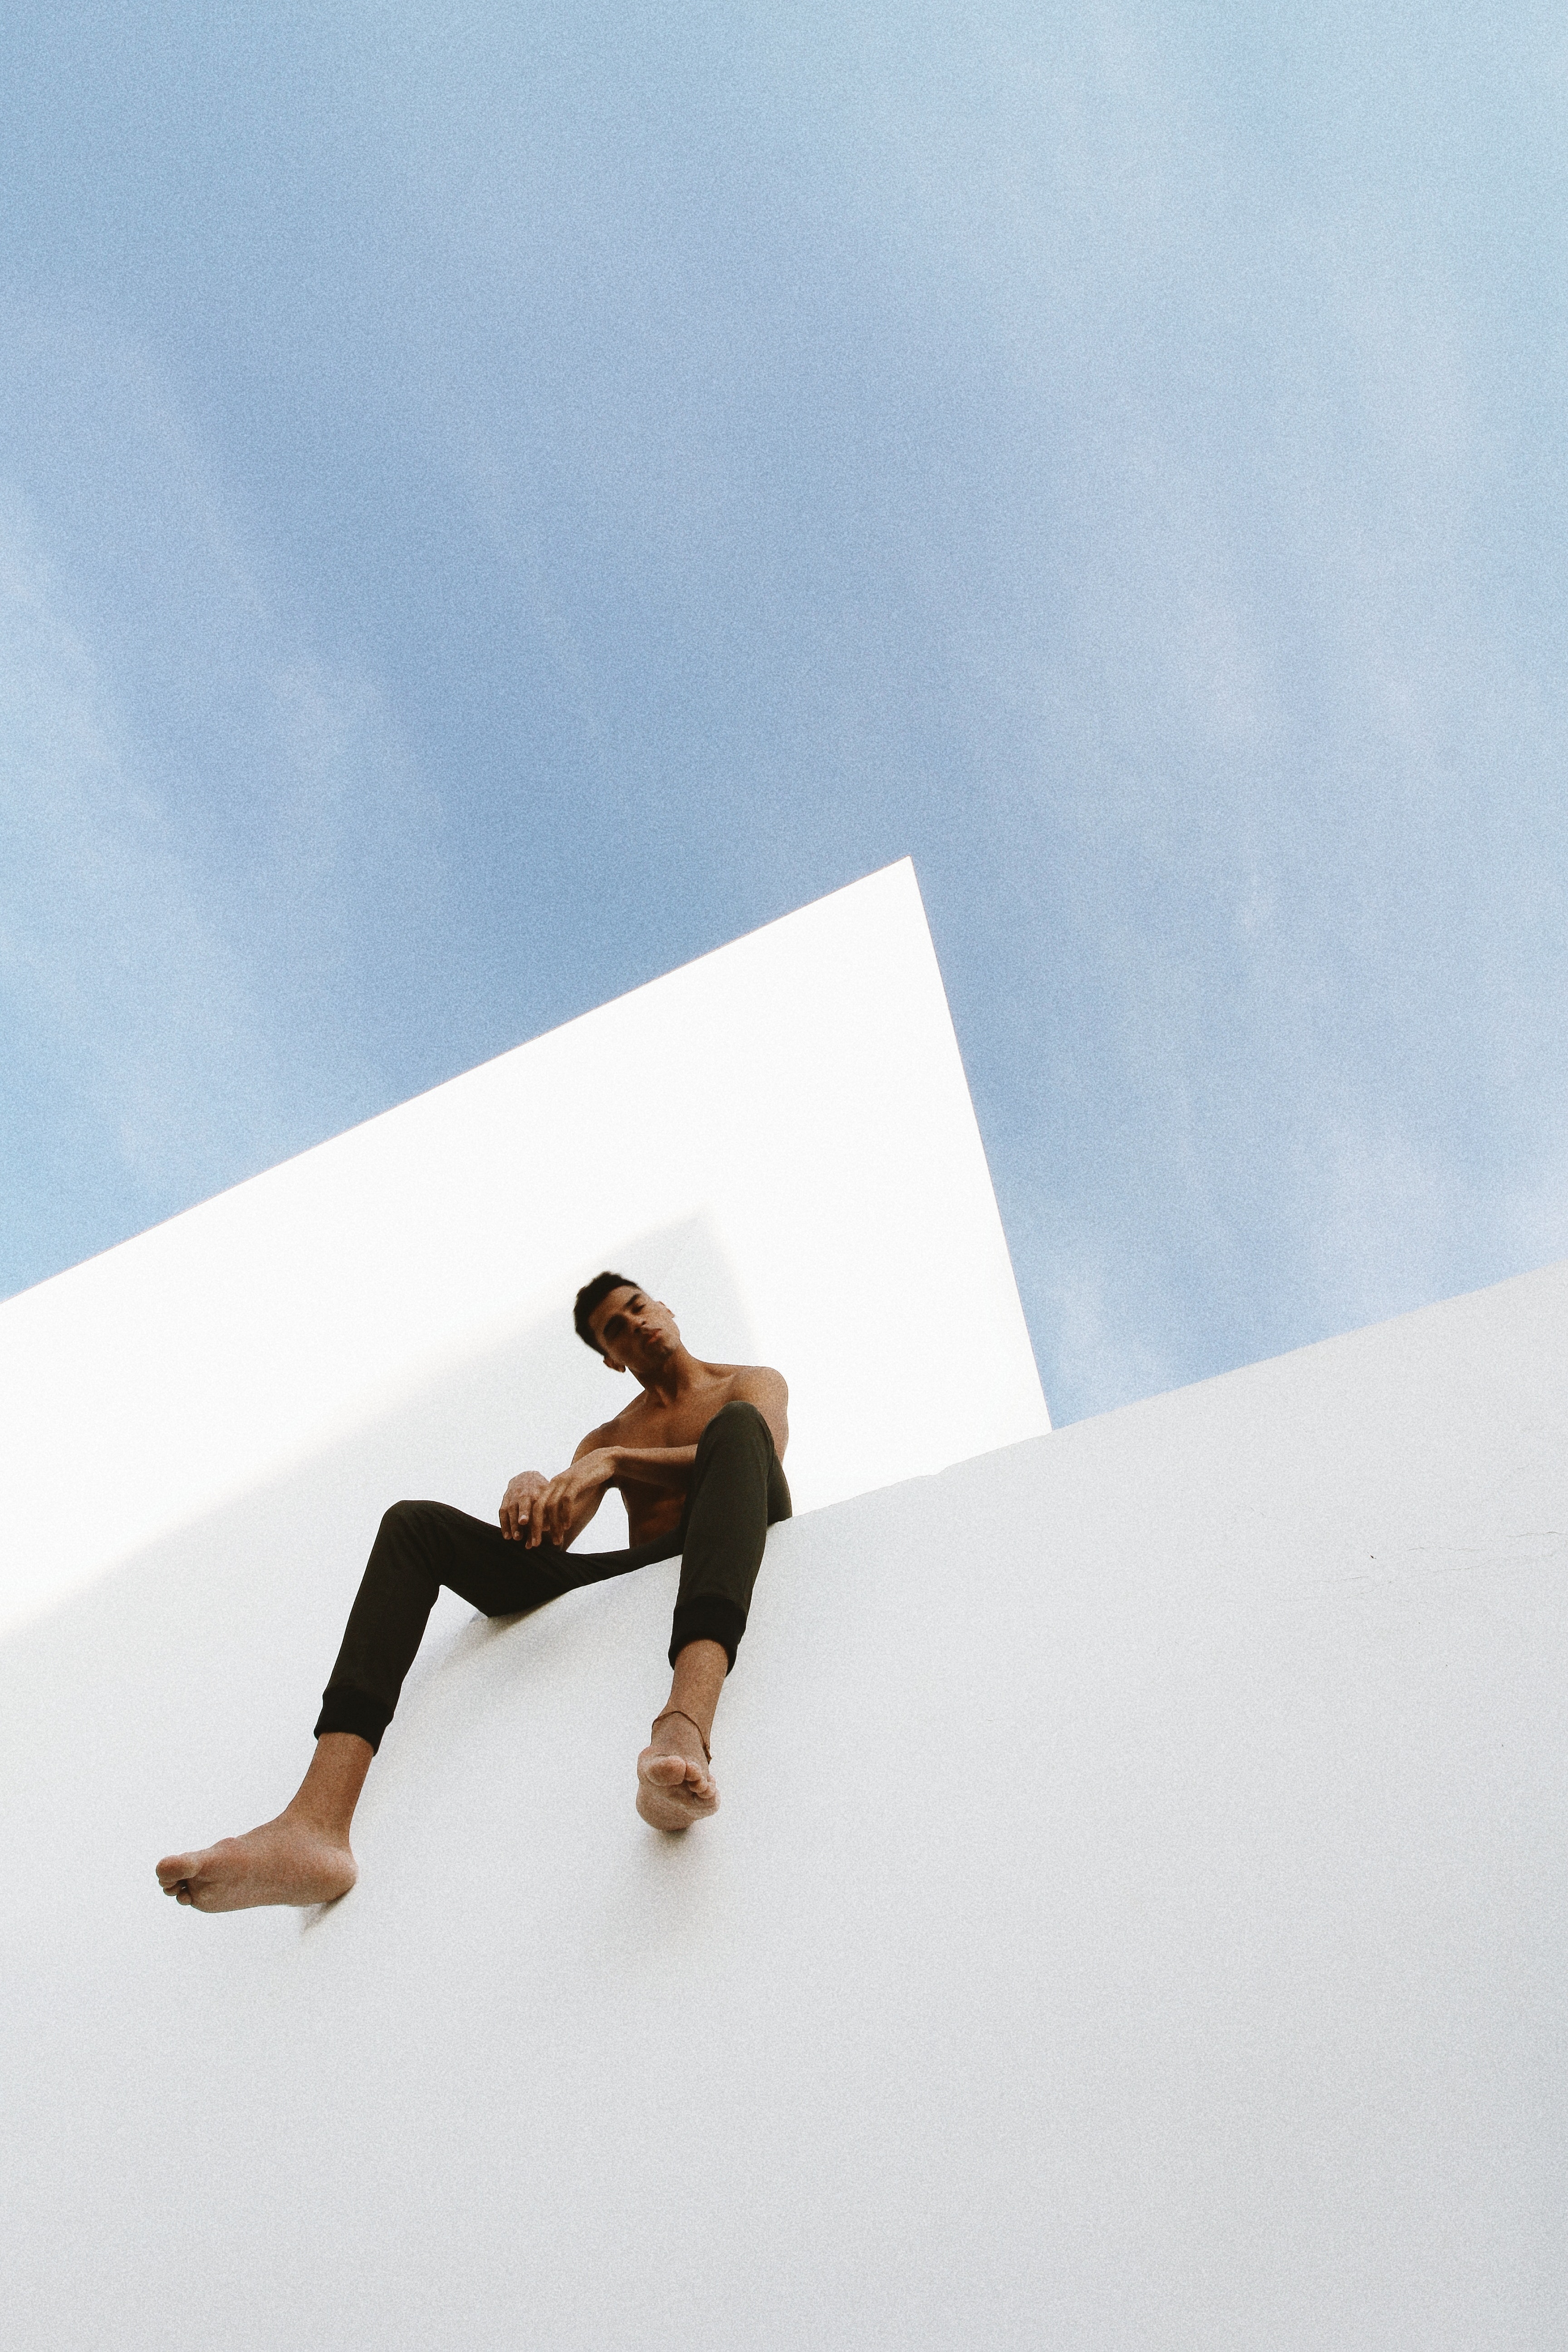
Flip acrobatic, photography, art, illustration